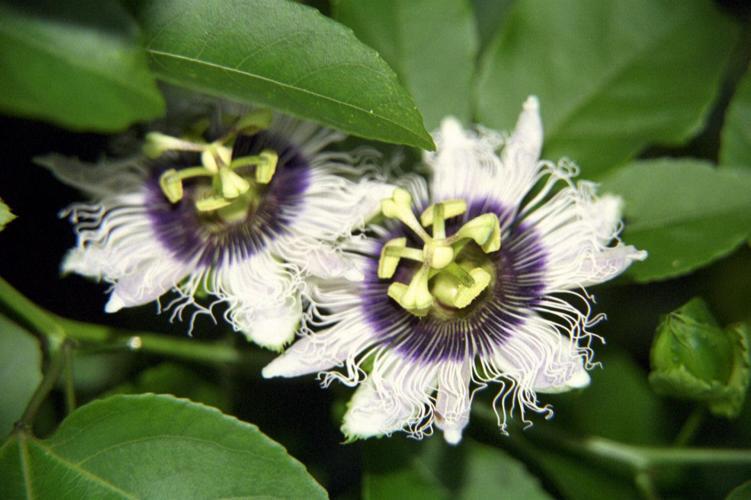
Label: passion flower